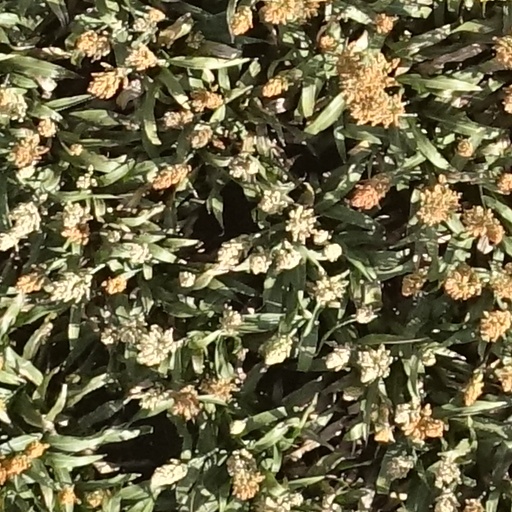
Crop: sorghum